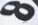
Number: 8